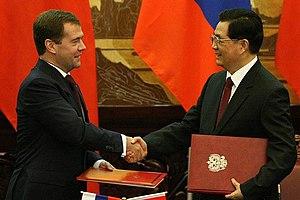
Dmitri Anatolievitch Medvedev, né le 14 septembre 1965 à Léningrad, est un homme d'État russe.